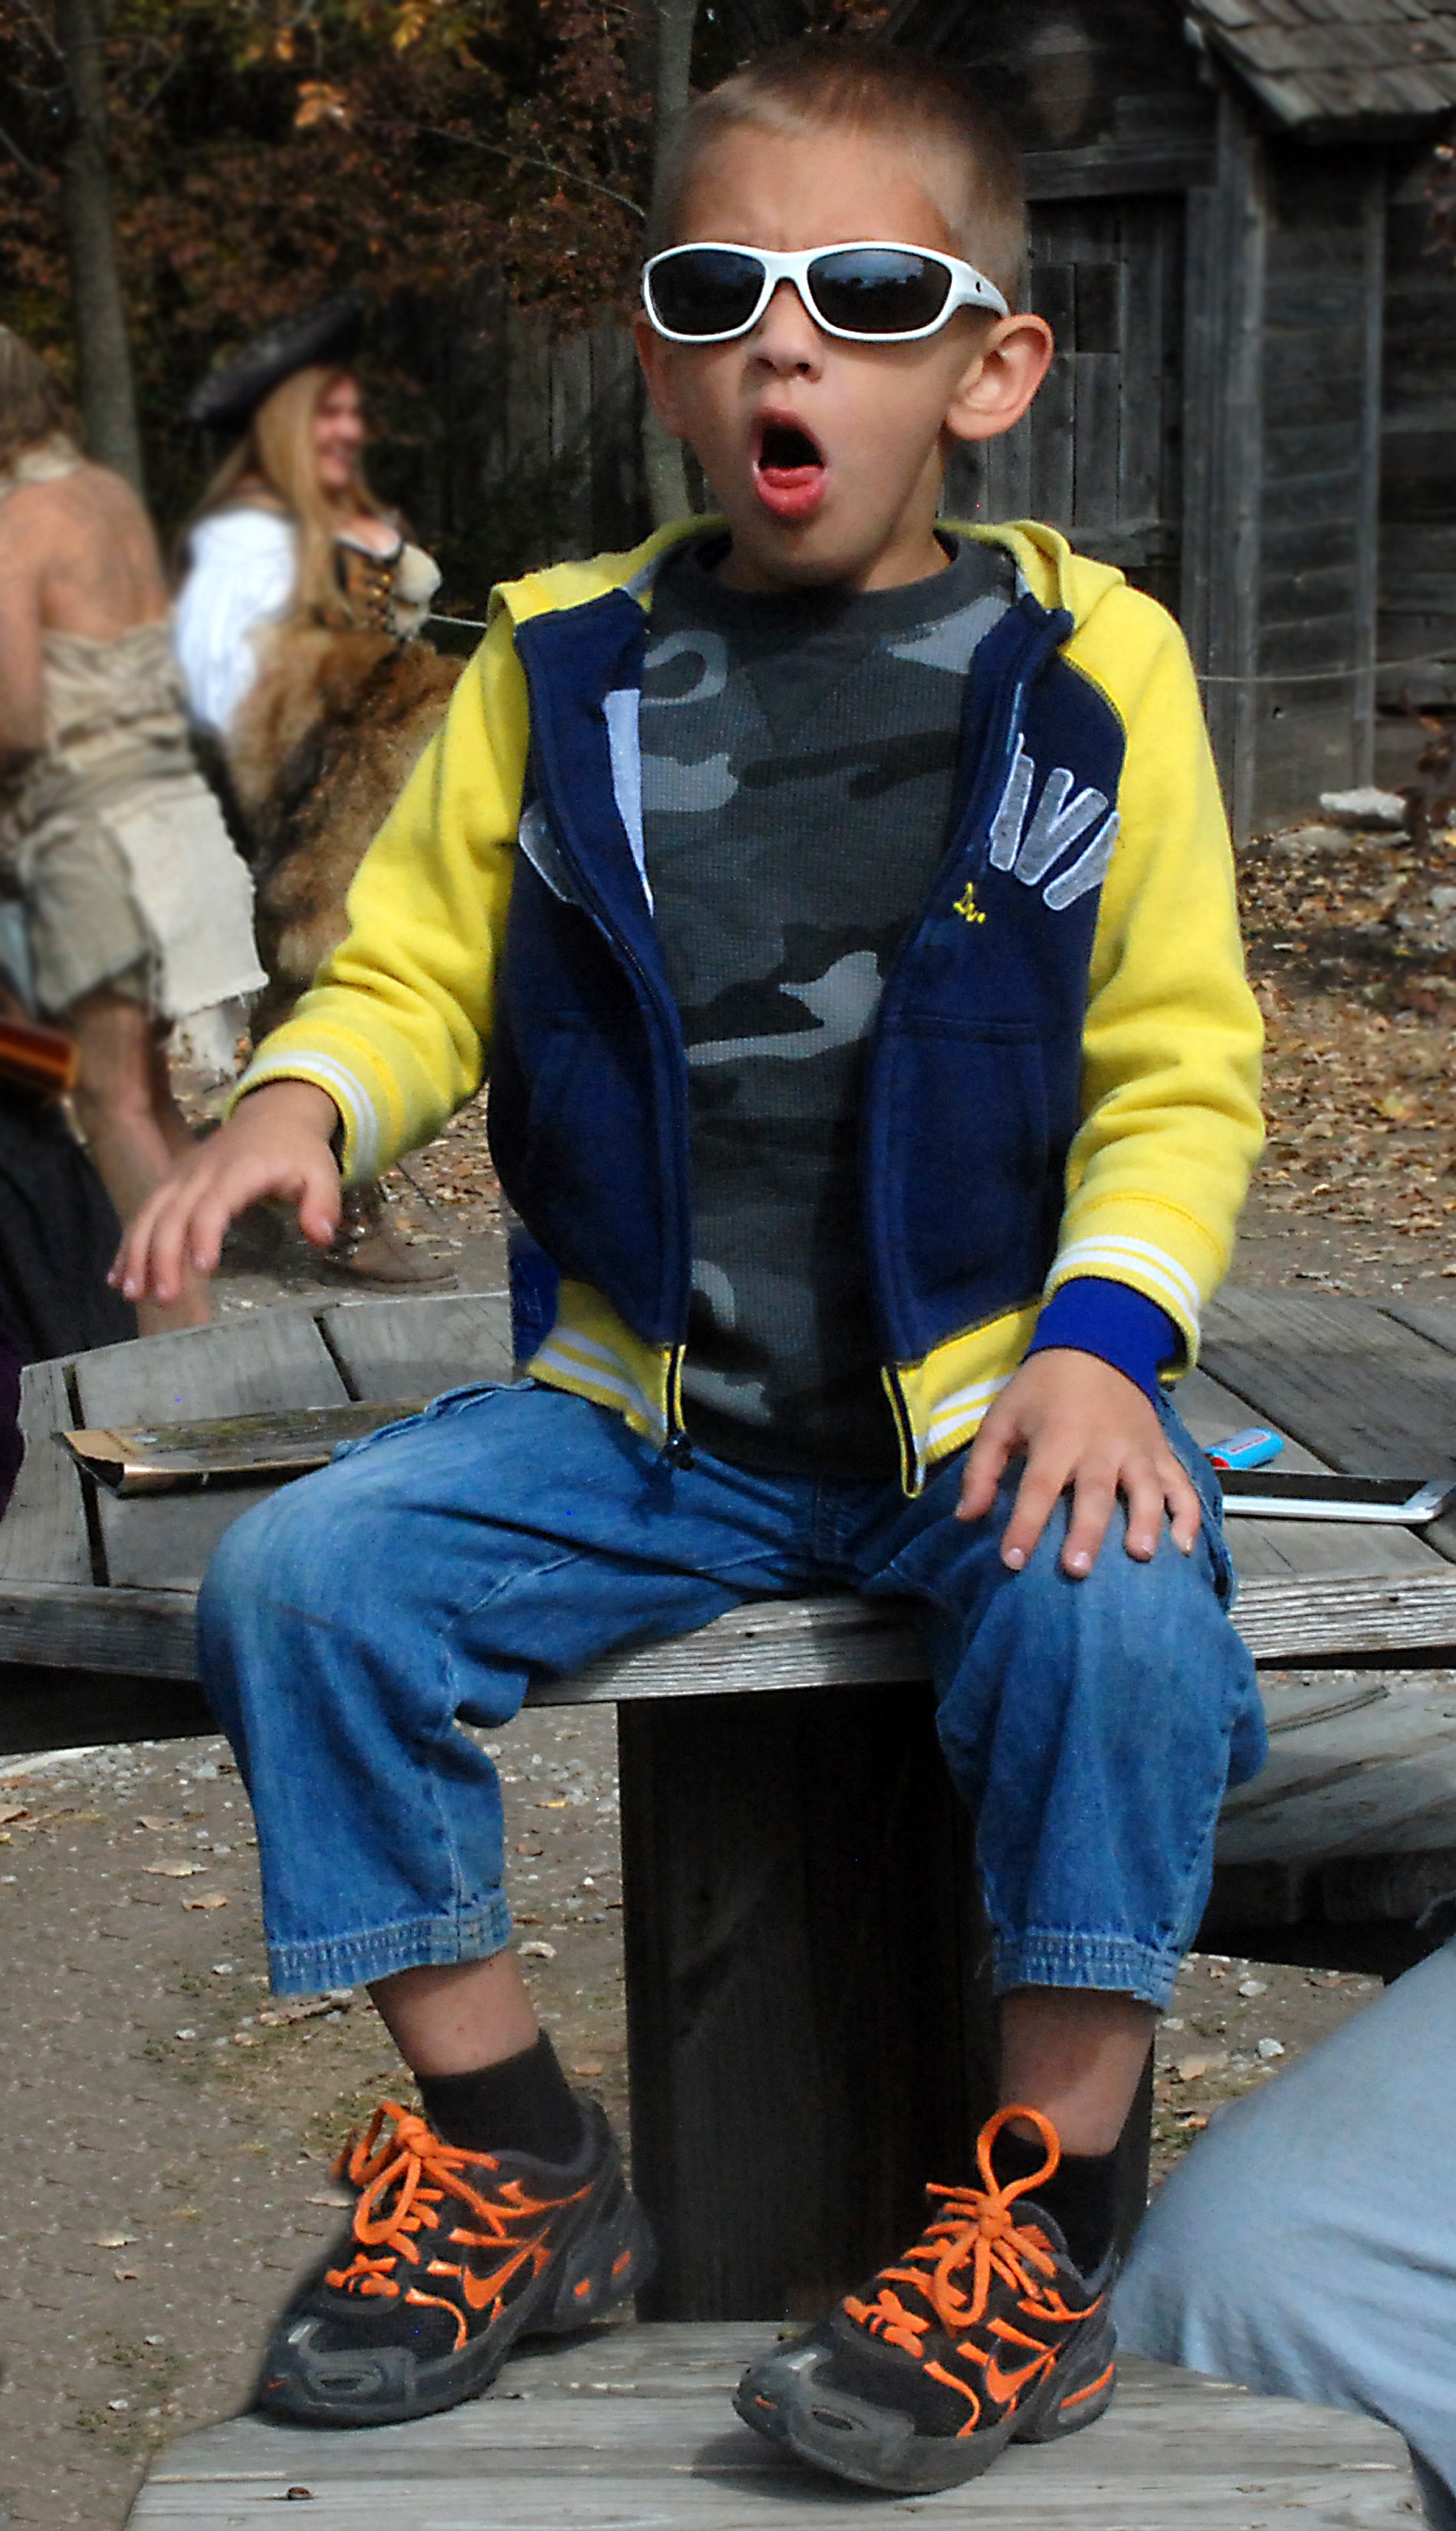
man, male, spring, child, fashion, set, full, glasses, expression, excitement